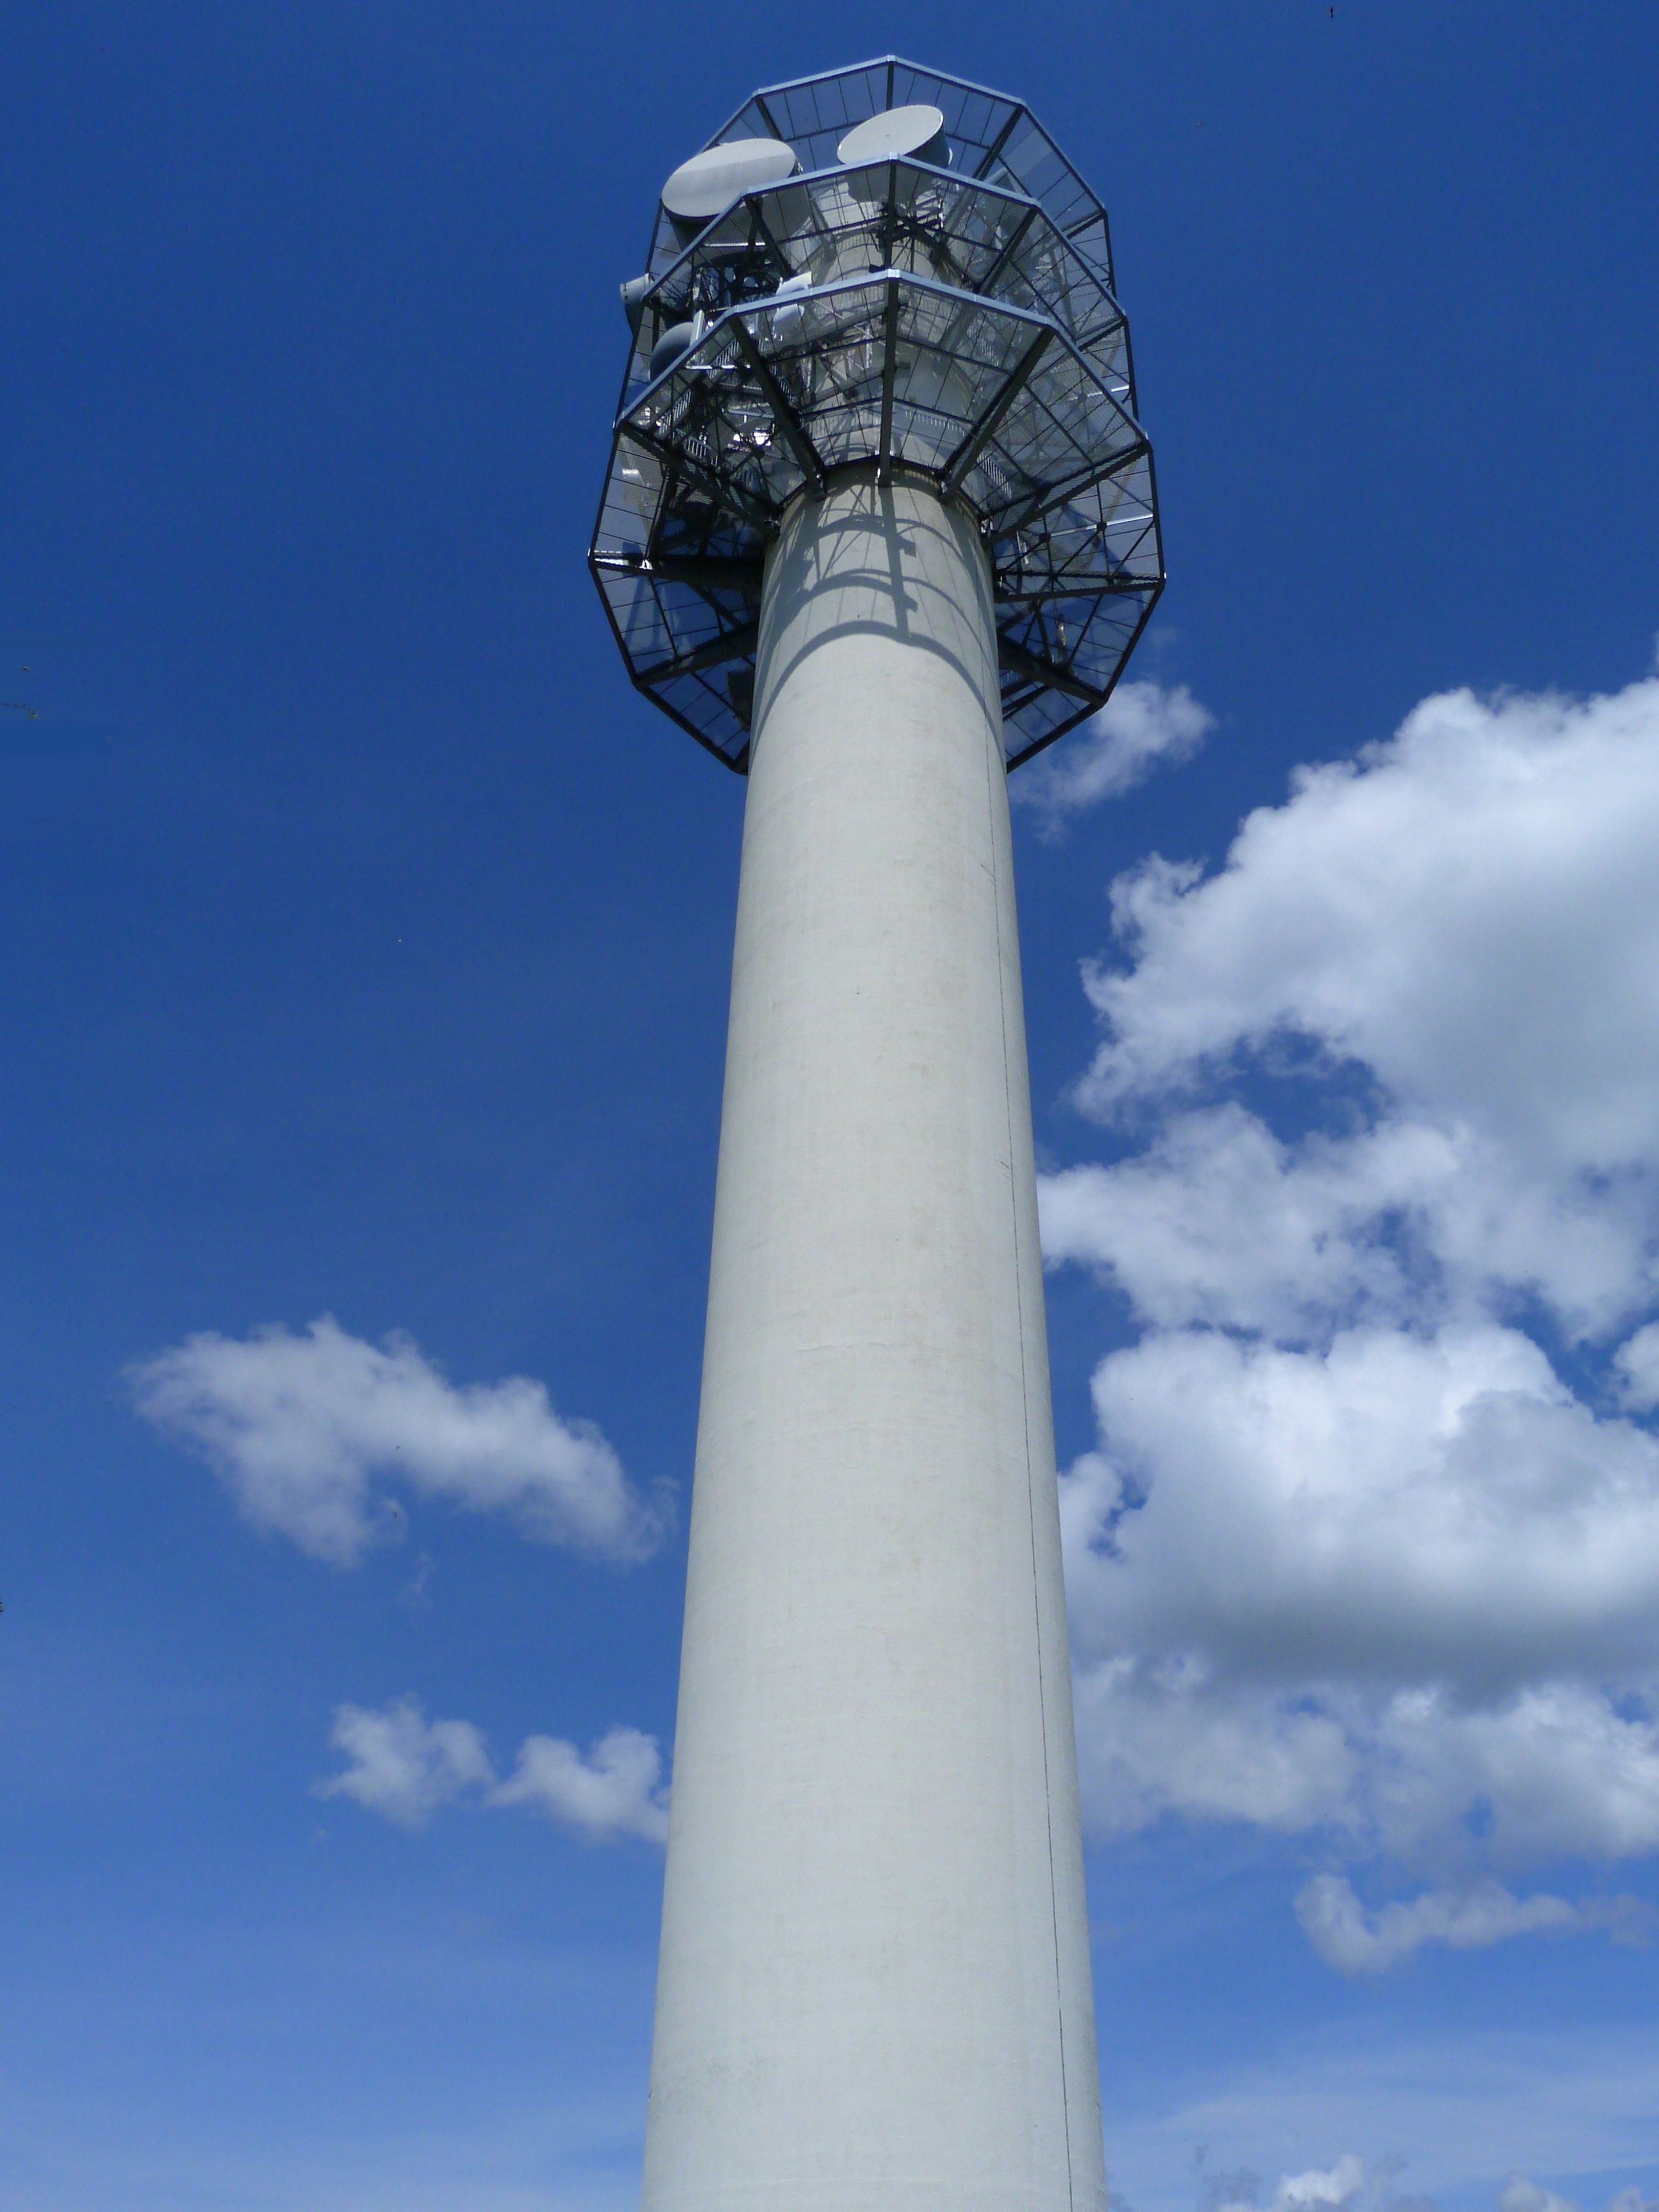
structure, building, monument, tower, landmark, blue, television, relay, technical, rebroadcast